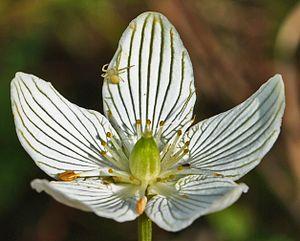
La Parnassie à feuilles glauques, est une plante herbacée vivace de la famille des Celastraceae. C'est une plante de milieux humides, souvent observée dans les fens.